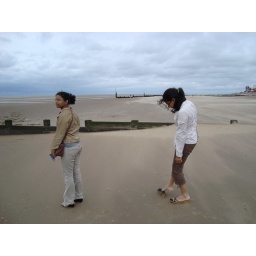
my shoe got sand in it lol